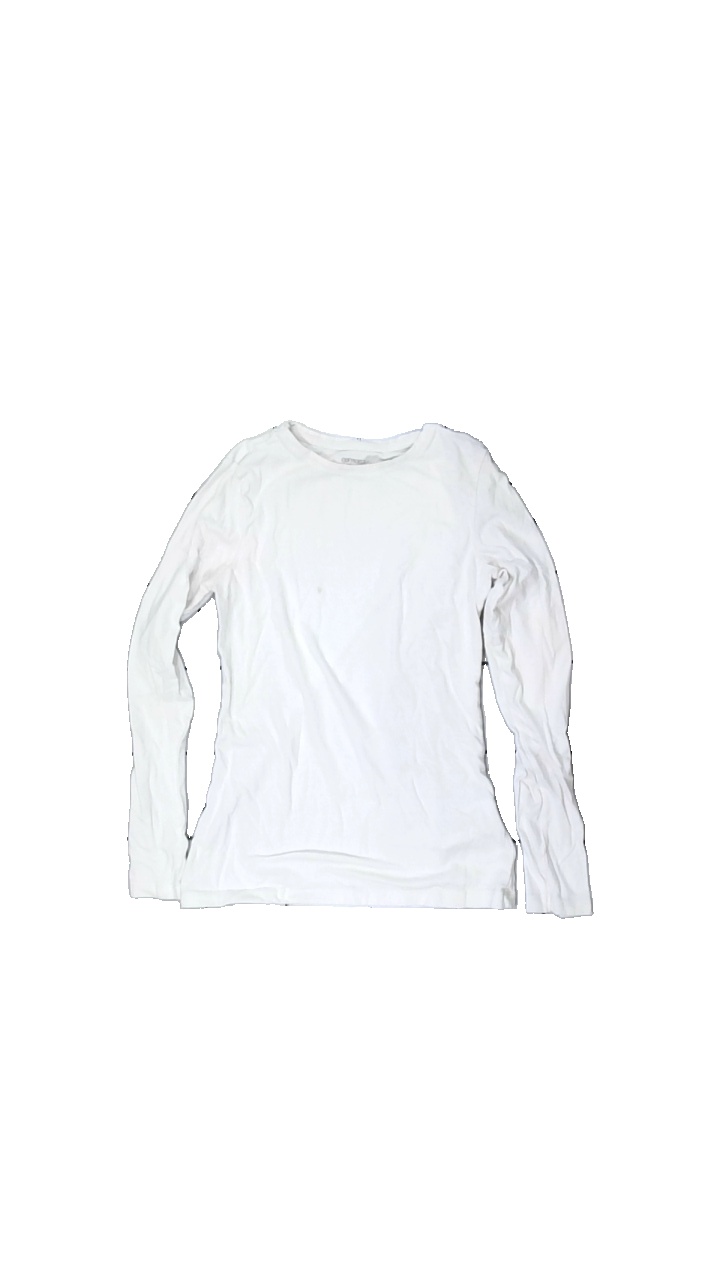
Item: Top (Ladies)
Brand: Esmara (lidl)
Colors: White
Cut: Regular
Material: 100% cotton
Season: All
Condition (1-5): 2
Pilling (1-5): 3
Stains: Major
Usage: Export
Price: <50